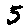
Label: 5